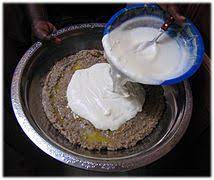
Nataal bii de ab laax la, laax boo xam ne am na soow mu far a far waaw. Ba noppi mu yor ag kuddu fas yéenee xéewlu, mu nekk ci ab bool bu yaatu waawaaw. Ba noppi am benn loxo bu ñuul bu ko téye.